Australian Music Vault

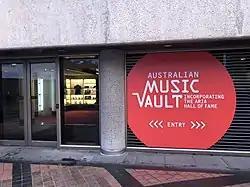
Australian Music Vault entrance

The Australian Music Vault is a free permanent exhibition that showcases past and present Australian contemporary music.